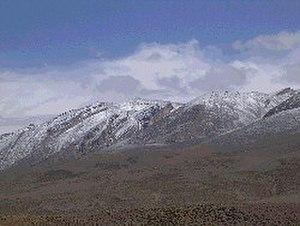
L'ighil M'Goun, avec ses 4 071 mètres d'altitude, constitue le troisième plus haut sommet du Maroc après le djebel Toubkal et le djebel Ouanoukrim.